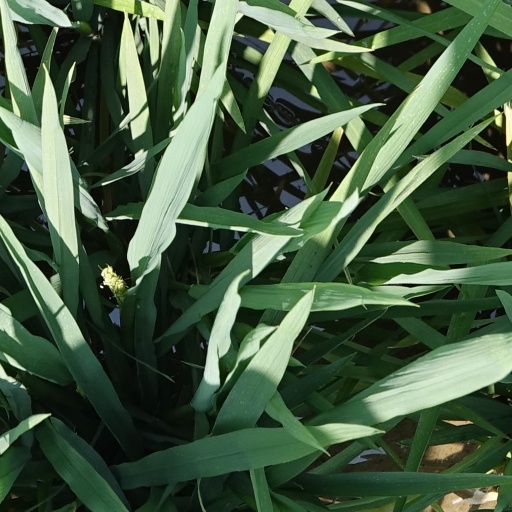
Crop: rice